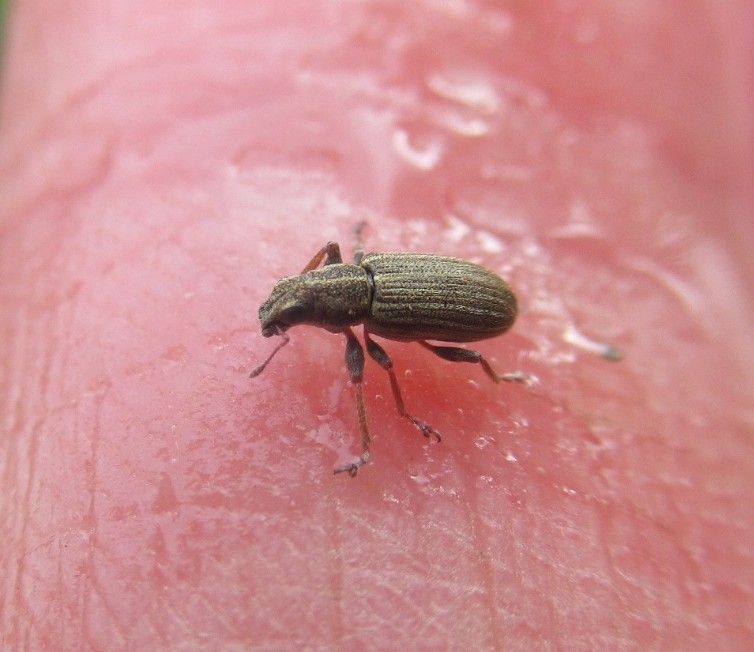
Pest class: pea_leaf_weevil